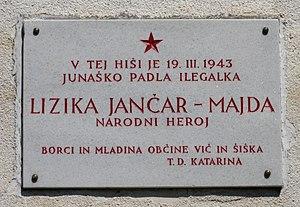
Lizika Jančar était une Partisane yougoslave slovène.